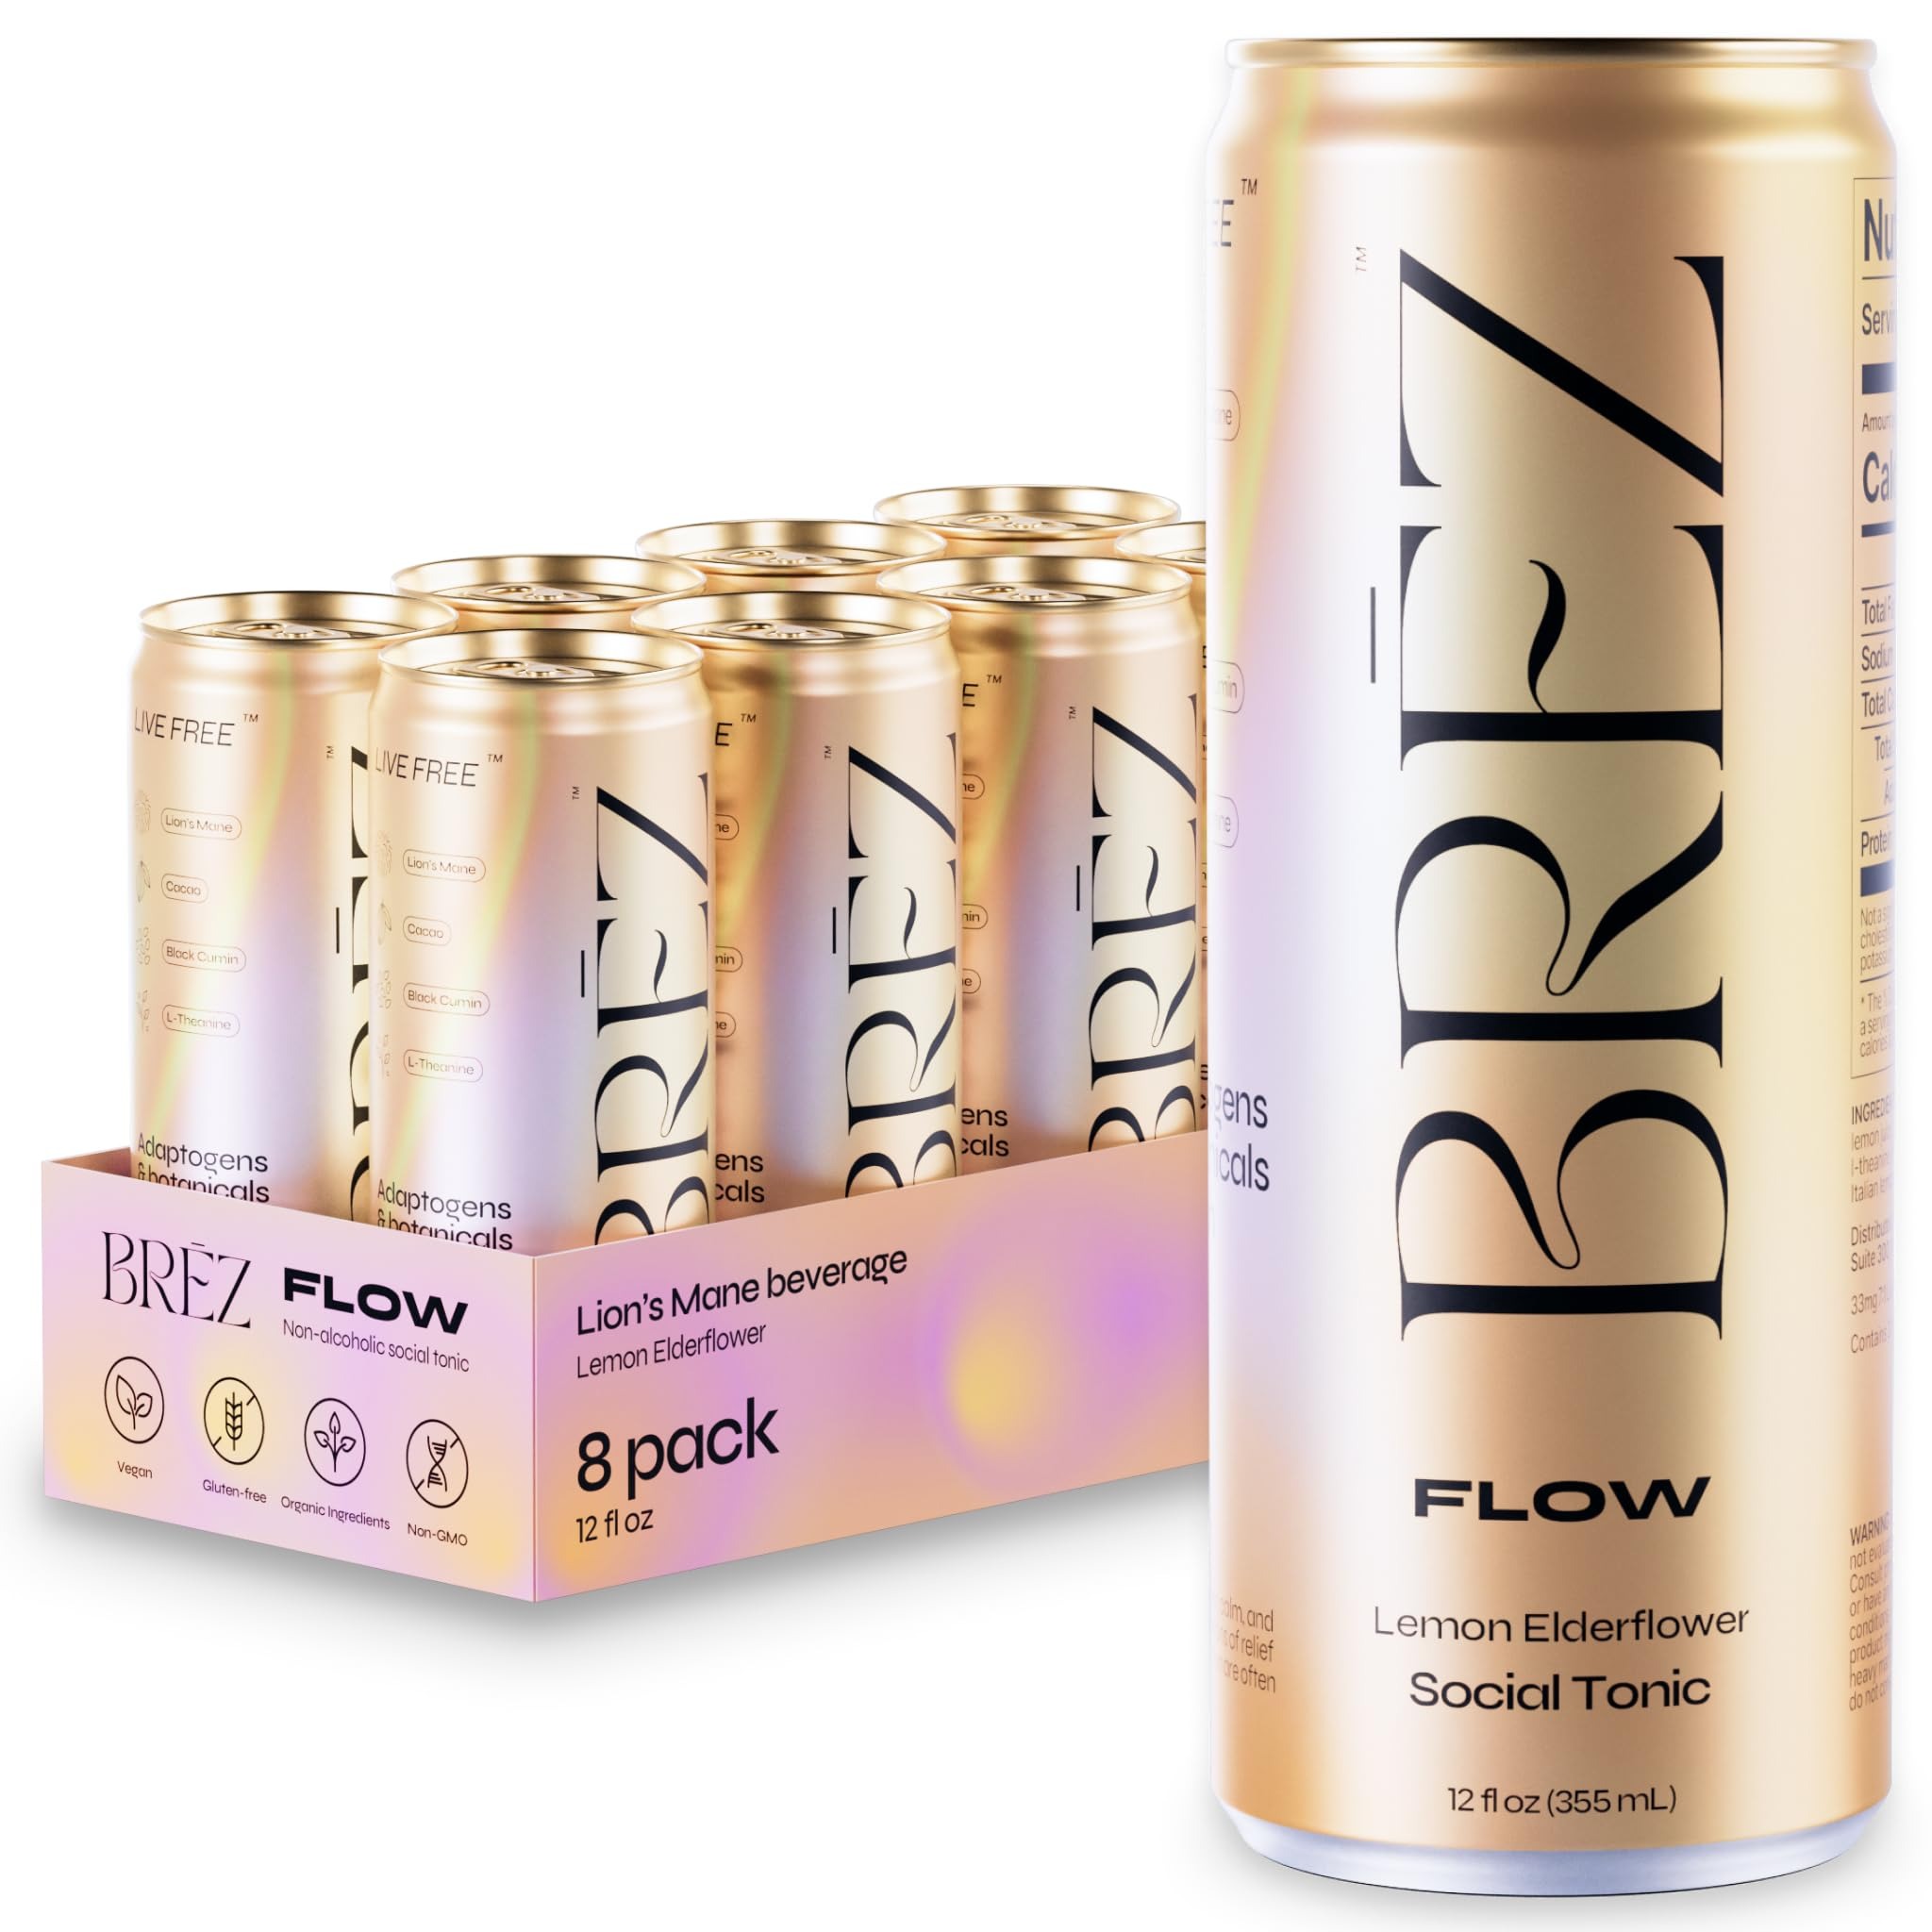
Item Name: BREZ FLOW Lion’s Mane Mushroom Drink, 6-Pack, Non-Infused, Adaptogens, Relieving, Uplifting, and Social, Sparkling Lemon Elderflower Tonic 12 Fl oz
Bullet Point 1: FUNCTIONAL ADAPTOGENS & BOTANICALS: Each can features 33mg of 7:1 Lion's Mane fast-acting micronized extract (equivalent to 2200mg wet fruiting bodies), cacao, l-theanine, black seed oil. This unique blend is pleasantly uplifting and cheerful.
Bullet Point 2: REFRESHING & SMOOTH: Lightly sparkling with delightful hints of Italian lemon and elderflower, BRĒZ offers a vibrant flavor profile akin to a soda, without the heaviness, providing a refreshing alternative to ordinary seltzer water.
Bullet Point 3: BETTER FOR YOU: Each can of BRĒZ contains just 35 calories and 8g of plant-based sugar from agave, crafted with organic ingredients. It’s vegan, and gluten-free, making it an easy choice for health-conscious consumers.
Bullet Point 4: THE ADAPTOGENIC TONIC: Make the switch to a healthier, happier, and more mindful drinking experience. This unique blend of adaptogens & botanicals will leave you feeling relieved, social, and uplifted whenever you need it most.
Bullet Point 5: DRINKING REIMAGINED: Enjoy a unique dose of lion's mane, cacao, l-theanine, and black seed oil for a new twist on social beverages. BRĒZ Flow is the perfect choice for both an evening in or a night out with friends.
Product Description: <p><strong>FUNCTIONAL ADAPTOGENS & BOTANICALS:</strong><br>Each can features 33mg of 7:1 Lion's Mane fast-acting micronized extract (equivalent to 2200mg wet fruiting bodies), cacao, l-theanine, black seed oil. These adaptogens have a range of benefits known to boost mood and support cognitive function. </p><p><strong>REFRESHING & SMOOTH:</strong><br>Lightly sparkling with delightful hints of Italian lemon and elderflower, BRĒZ offers a vibrant flavor profile akin to a soda, without the heaviness, providing a refreshing alternative to ordinary seltzer water.</p><p><strong>BETTER FOR YOU:</strong><br>Each can of BRĒZ contains just 35 calories and 8g of plant-based sugar from agave, crafted with organic ingredients. It’s vegan, and gluten-free, making it an easy choice for health-conscious consumers.</p><p><strong>THE ADAPTOGENIC TONIC:</strong><br>Make the switch to a healthier, happier, and more mindful drinking experience. This unique blend of adaptogens & botanicals will leave you feeling calm, clear, and uplifted whenever you need it most.</p><p><strong>ENJOY ANYTIME, ANYWHERE: </strong><br>Incorporate a daily dose of liquid lion's mane, cacao, l-theanine, and black seed oil for a natural boost to your wellness routine. Enjoy refreshing sips at any time of day with our carefully crafted blend. BRĒZ fits perfectly into any moment, and is the ultimate guilt-free treat.</p><p><strong>
Value: 6.0
Unit: Count

Price: 31.99